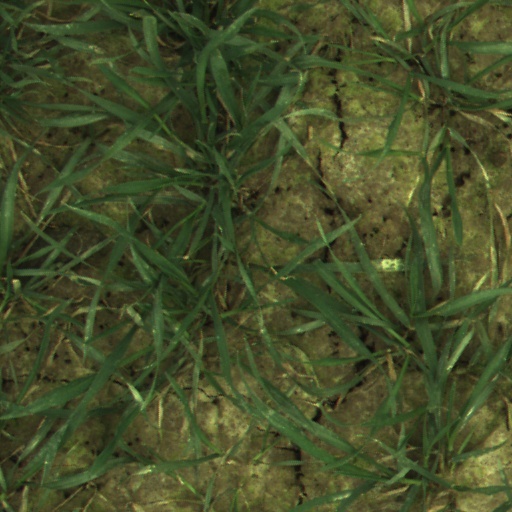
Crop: wheat